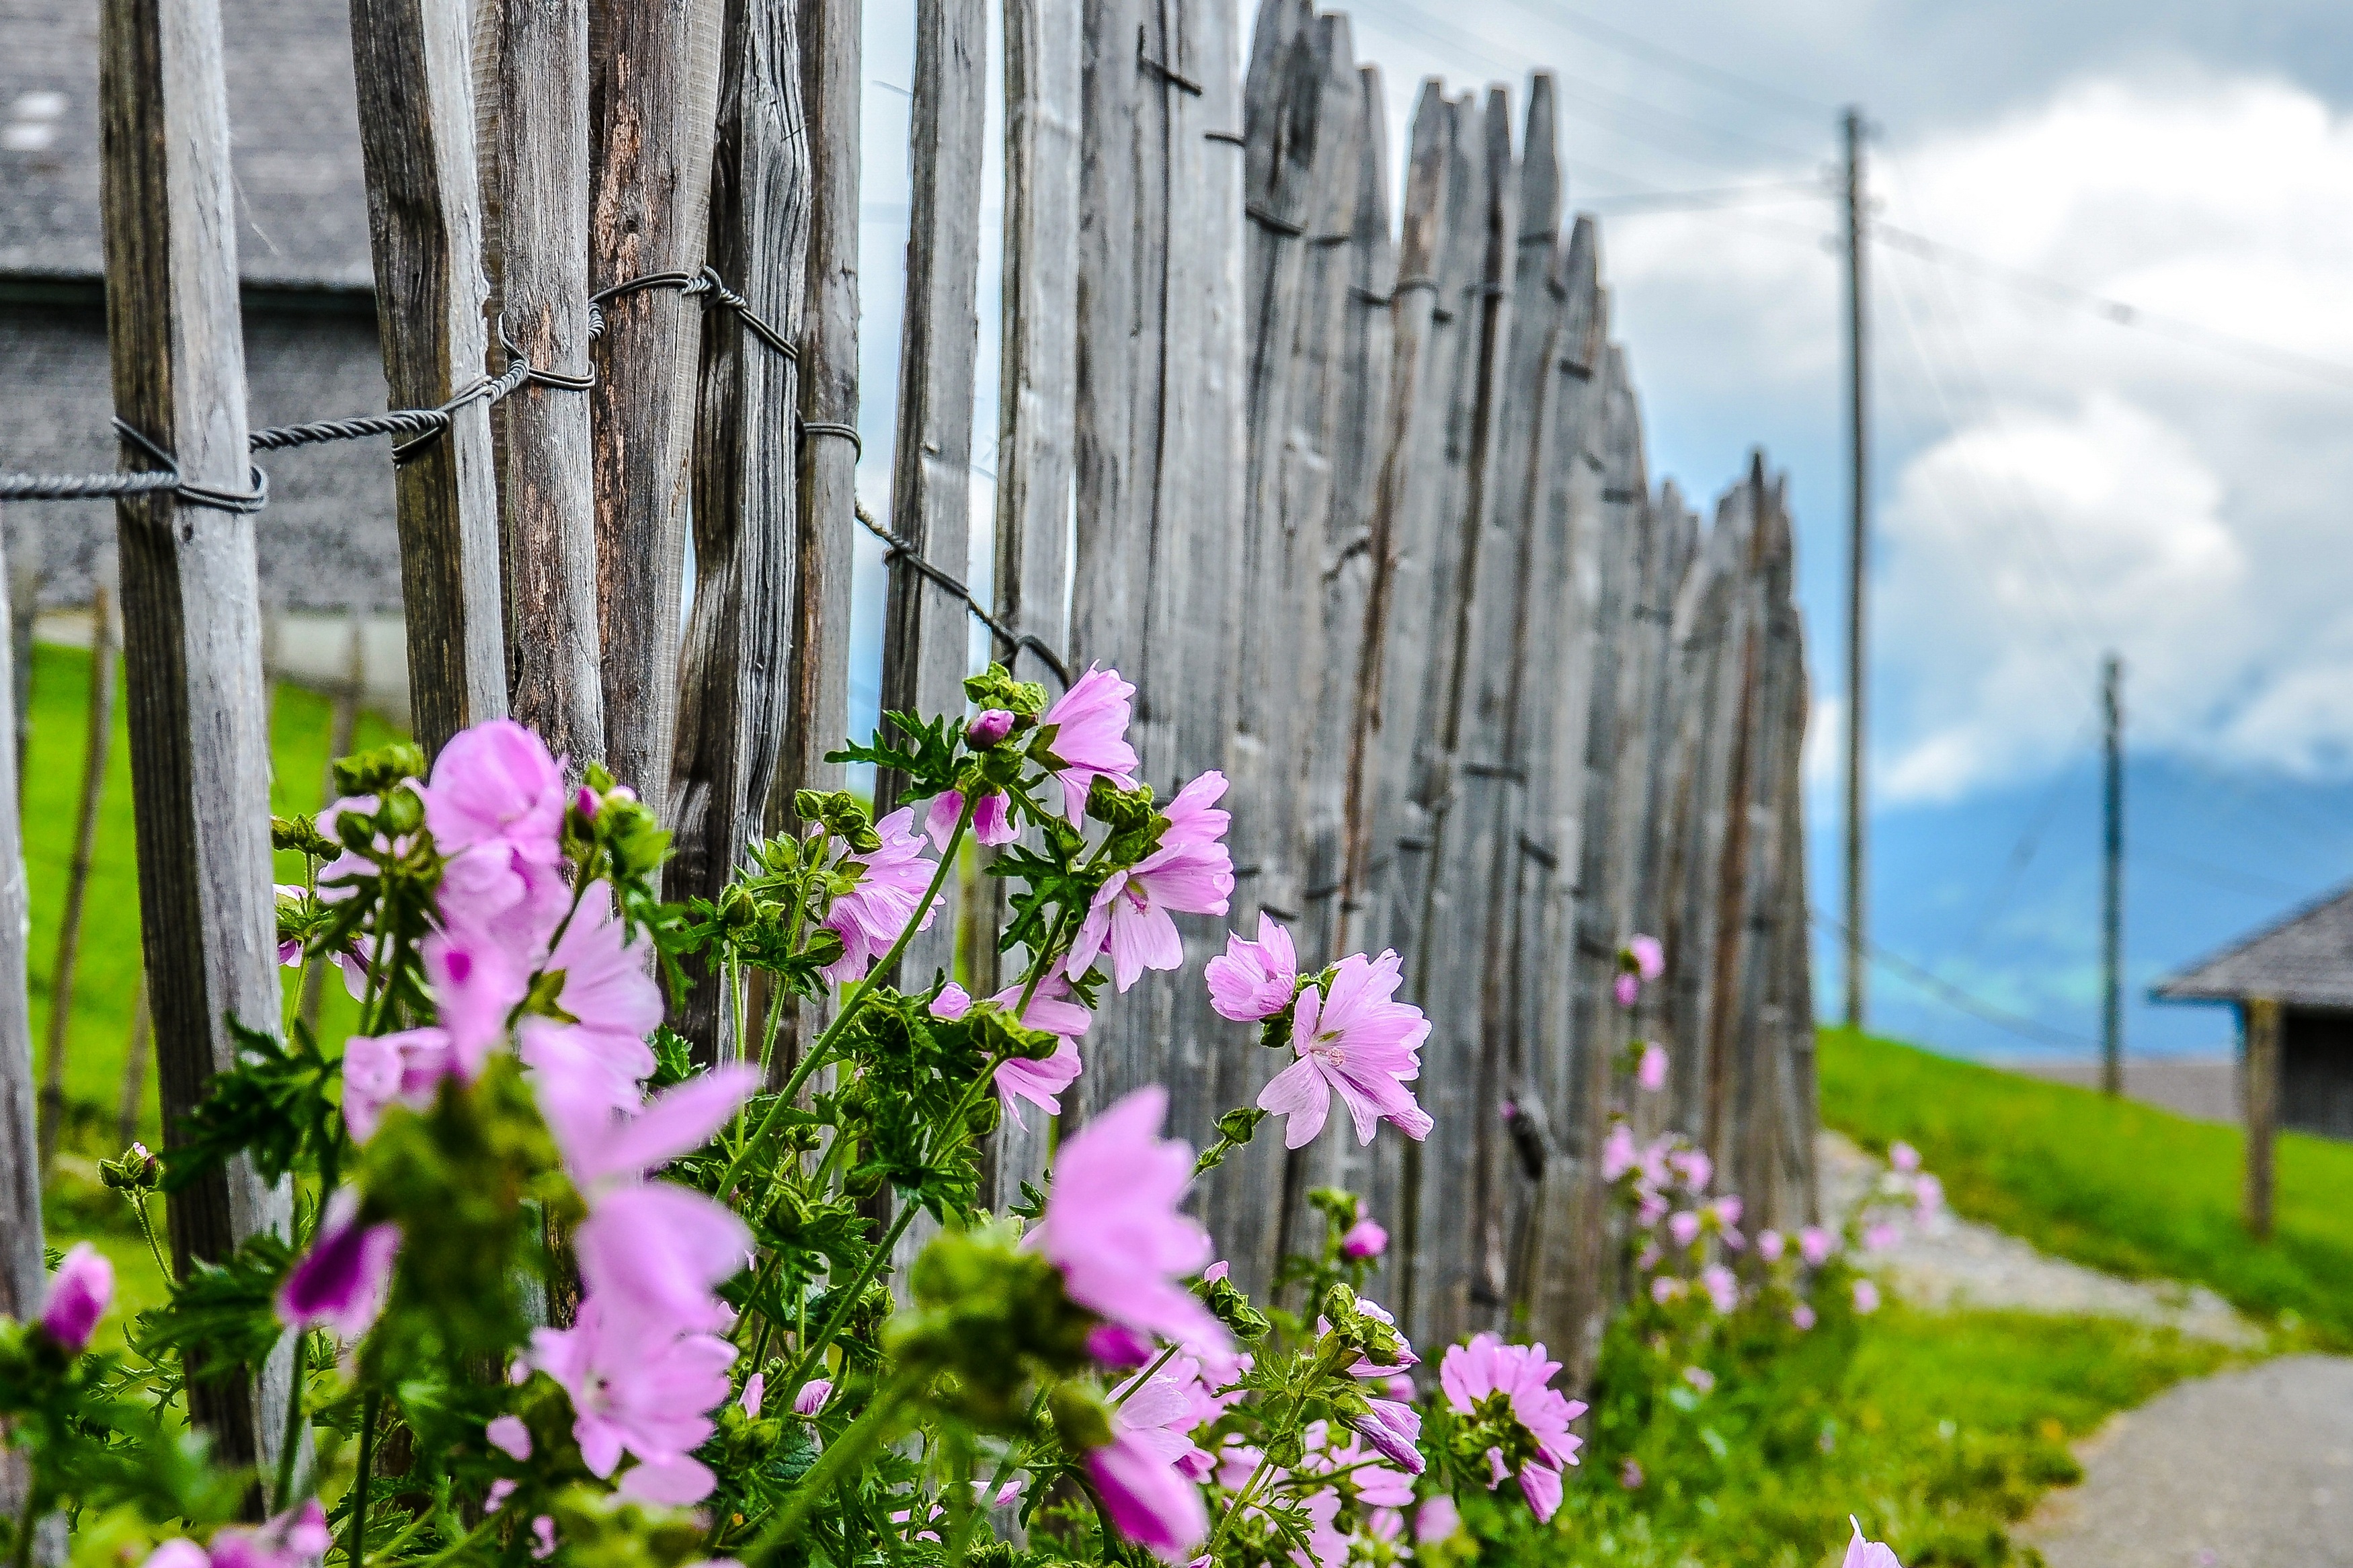
grass, blossom, fence, plant, wood, meadow, flower, bloom, summer, spring, brown, romantic, botany, garden, flora, wildflower, flowers, beautiful, garden fence, flowering plant, large flowers